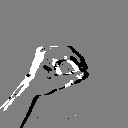
ASL letter: o